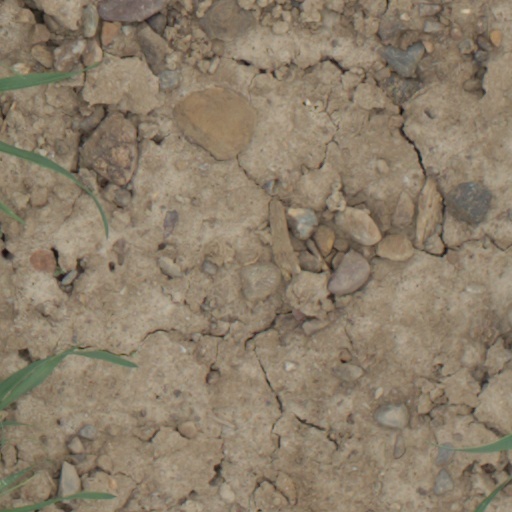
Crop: wheat